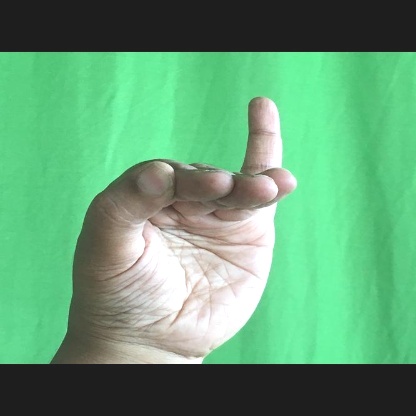
Mudra: Hamsapaksha